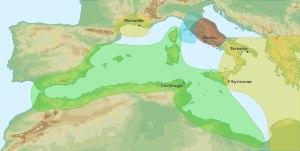
La première guerre punique ou guerre de Sicile est la première des trois guerres qui opposent Rome et Carthage, deux puissances majeures en Méditerranée occidentale. L’adjectif punique, formé d'après le latin Punicus, vient du nom Poeni que les Romains donnent à leurs adversaires, assimilés aux Phéniciens. Ce conflit, engagé pour le contrôle de la Sicile et qui dure 23 ans de 264 av. J.-C. à 241 av. J.-C., est l'un des plus longs menés par Rome. Son déroulement est connu par les auteurs grecs et latins, principalement Polybe.
L'histoire de Carthage n'est guère facile à étudier du moins dans sa composante phénico-punique en raison de son assujettissement par les Romains à la fin de la Troisième guerre punique en 146 av. J.-C. Il ne reste en effet que peu de sources primaires carthaginoises et celles disponibles soulèvent davantage de questions qu'elles n'aident à la compréhension de l'histoire de la ville qui se posa en rivale de Rome.
Le troisième traité romano-carthaginois, aussi connu sous le nom de traité de Filinos, est un traité présumé entre Rome et Carthage signé en 306 av. J.-C. et qui concerne la répartition des zones d'influence des deux cités.